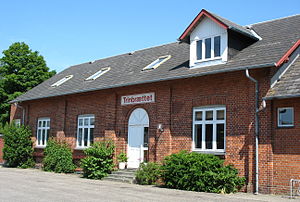
Sig Station
Stationsbygningen i Sig
Sig Station er en jernbanestation i Sig, der nu er nedgraderet til trinbræt på strækningen Esbjerg-Struer.